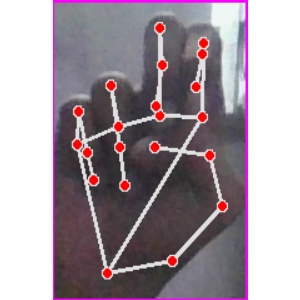
अक्षर: ह